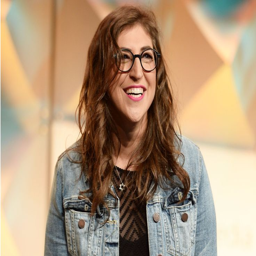
how an episode inspired actor to write a book for young girls